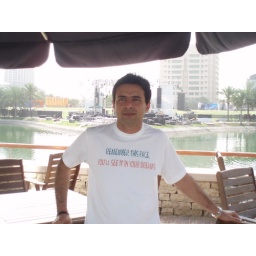
nandu the simple person at media city near the lake